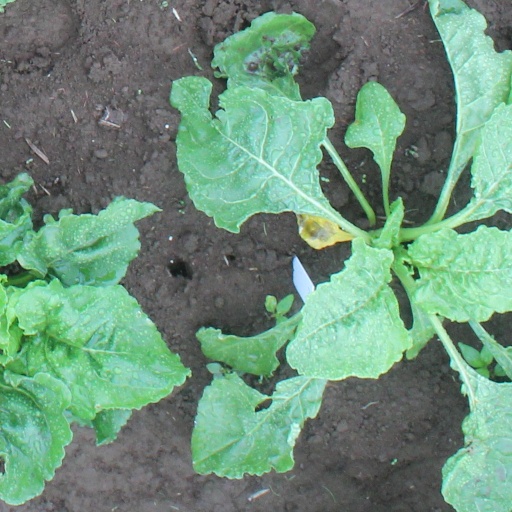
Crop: sugar beet